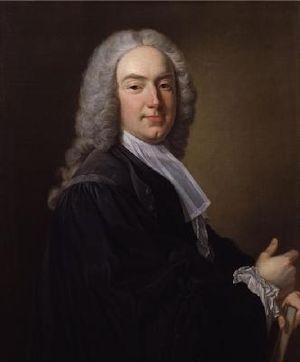
L’histoire du fantôme de Cock Lane est une affaire d’appartement hanté qui défraie la chronique londonienne en 1762 avant d’être reconnue comme une imposture.